Arta, Greece

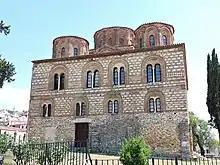
The 13th-century Church of the Parigoritissa, formerly site of the Archaeological Collection of Arta.

The Venetians did not take control, however, for in 1205 Michael I Komnenos Doukas came to the city, succeeded its previous Byzantine governor, and quickly established a new principality, which is known by historians as the Despotate of Epirus. Arta remained the capital of the new principality for most of its history, and flourished as a result. The city experienced considerable building activity, with the renovation of older churches and the construction of new ones, most notably the Church of the Parigoritissa and the Church of the Kato Panagia. Sometime after 1227 it received fortifications, and was the site of regional Church councils in 1213, 1219, and 1225. The 15th-century "Chronicle of the Tocco" describes it as "the center of a fertile agricultural region with many water buffaloes, cows, and horses". The city had trade links to Venice—a Venetian consul is attested in 1284 and 1314/19—and Ragusa, exporting dried meat, lard, ham, furs, and indigo. Archaeological finds also attest to a local ceramic industry.